Somaliland War of Independence

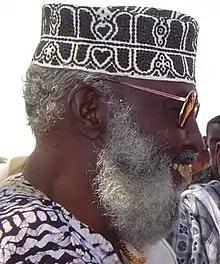
Garaad Cabdiqani of the Dhulbahante who tabled the case for succession

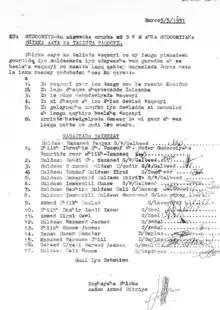
5 May resolution of the Burao grand conference. At the second national meeting on 18 May, the SNM Central Committee, with the support of a meeting of elders representing the major clans in the Northern Regions, declared the restoration of the Republic of Somaliland in the territory of the former British Somaliland protectorate and formed a government for the self-declared state.

Berbera, a city on the Red Sea coast, at the time the principal port of Somalia after Mogadishu, was also targeted by government troops. Atrocities committed in Berbera by the government against Isaaq civilians were especially brutal, Human Rights Watch reported that Berbera had suffered "some of the worst abuses of the war" even though the SNM had never launched an attack on Berbera like they did on Burao and Hargeisa.